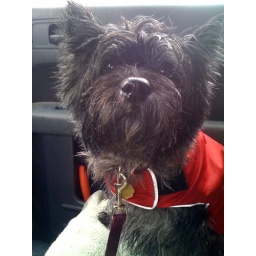
Dhuna looked great in his red (with white accents) raincoat.